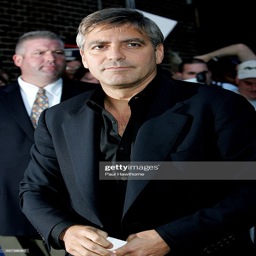
actor departs building after a taping of show .